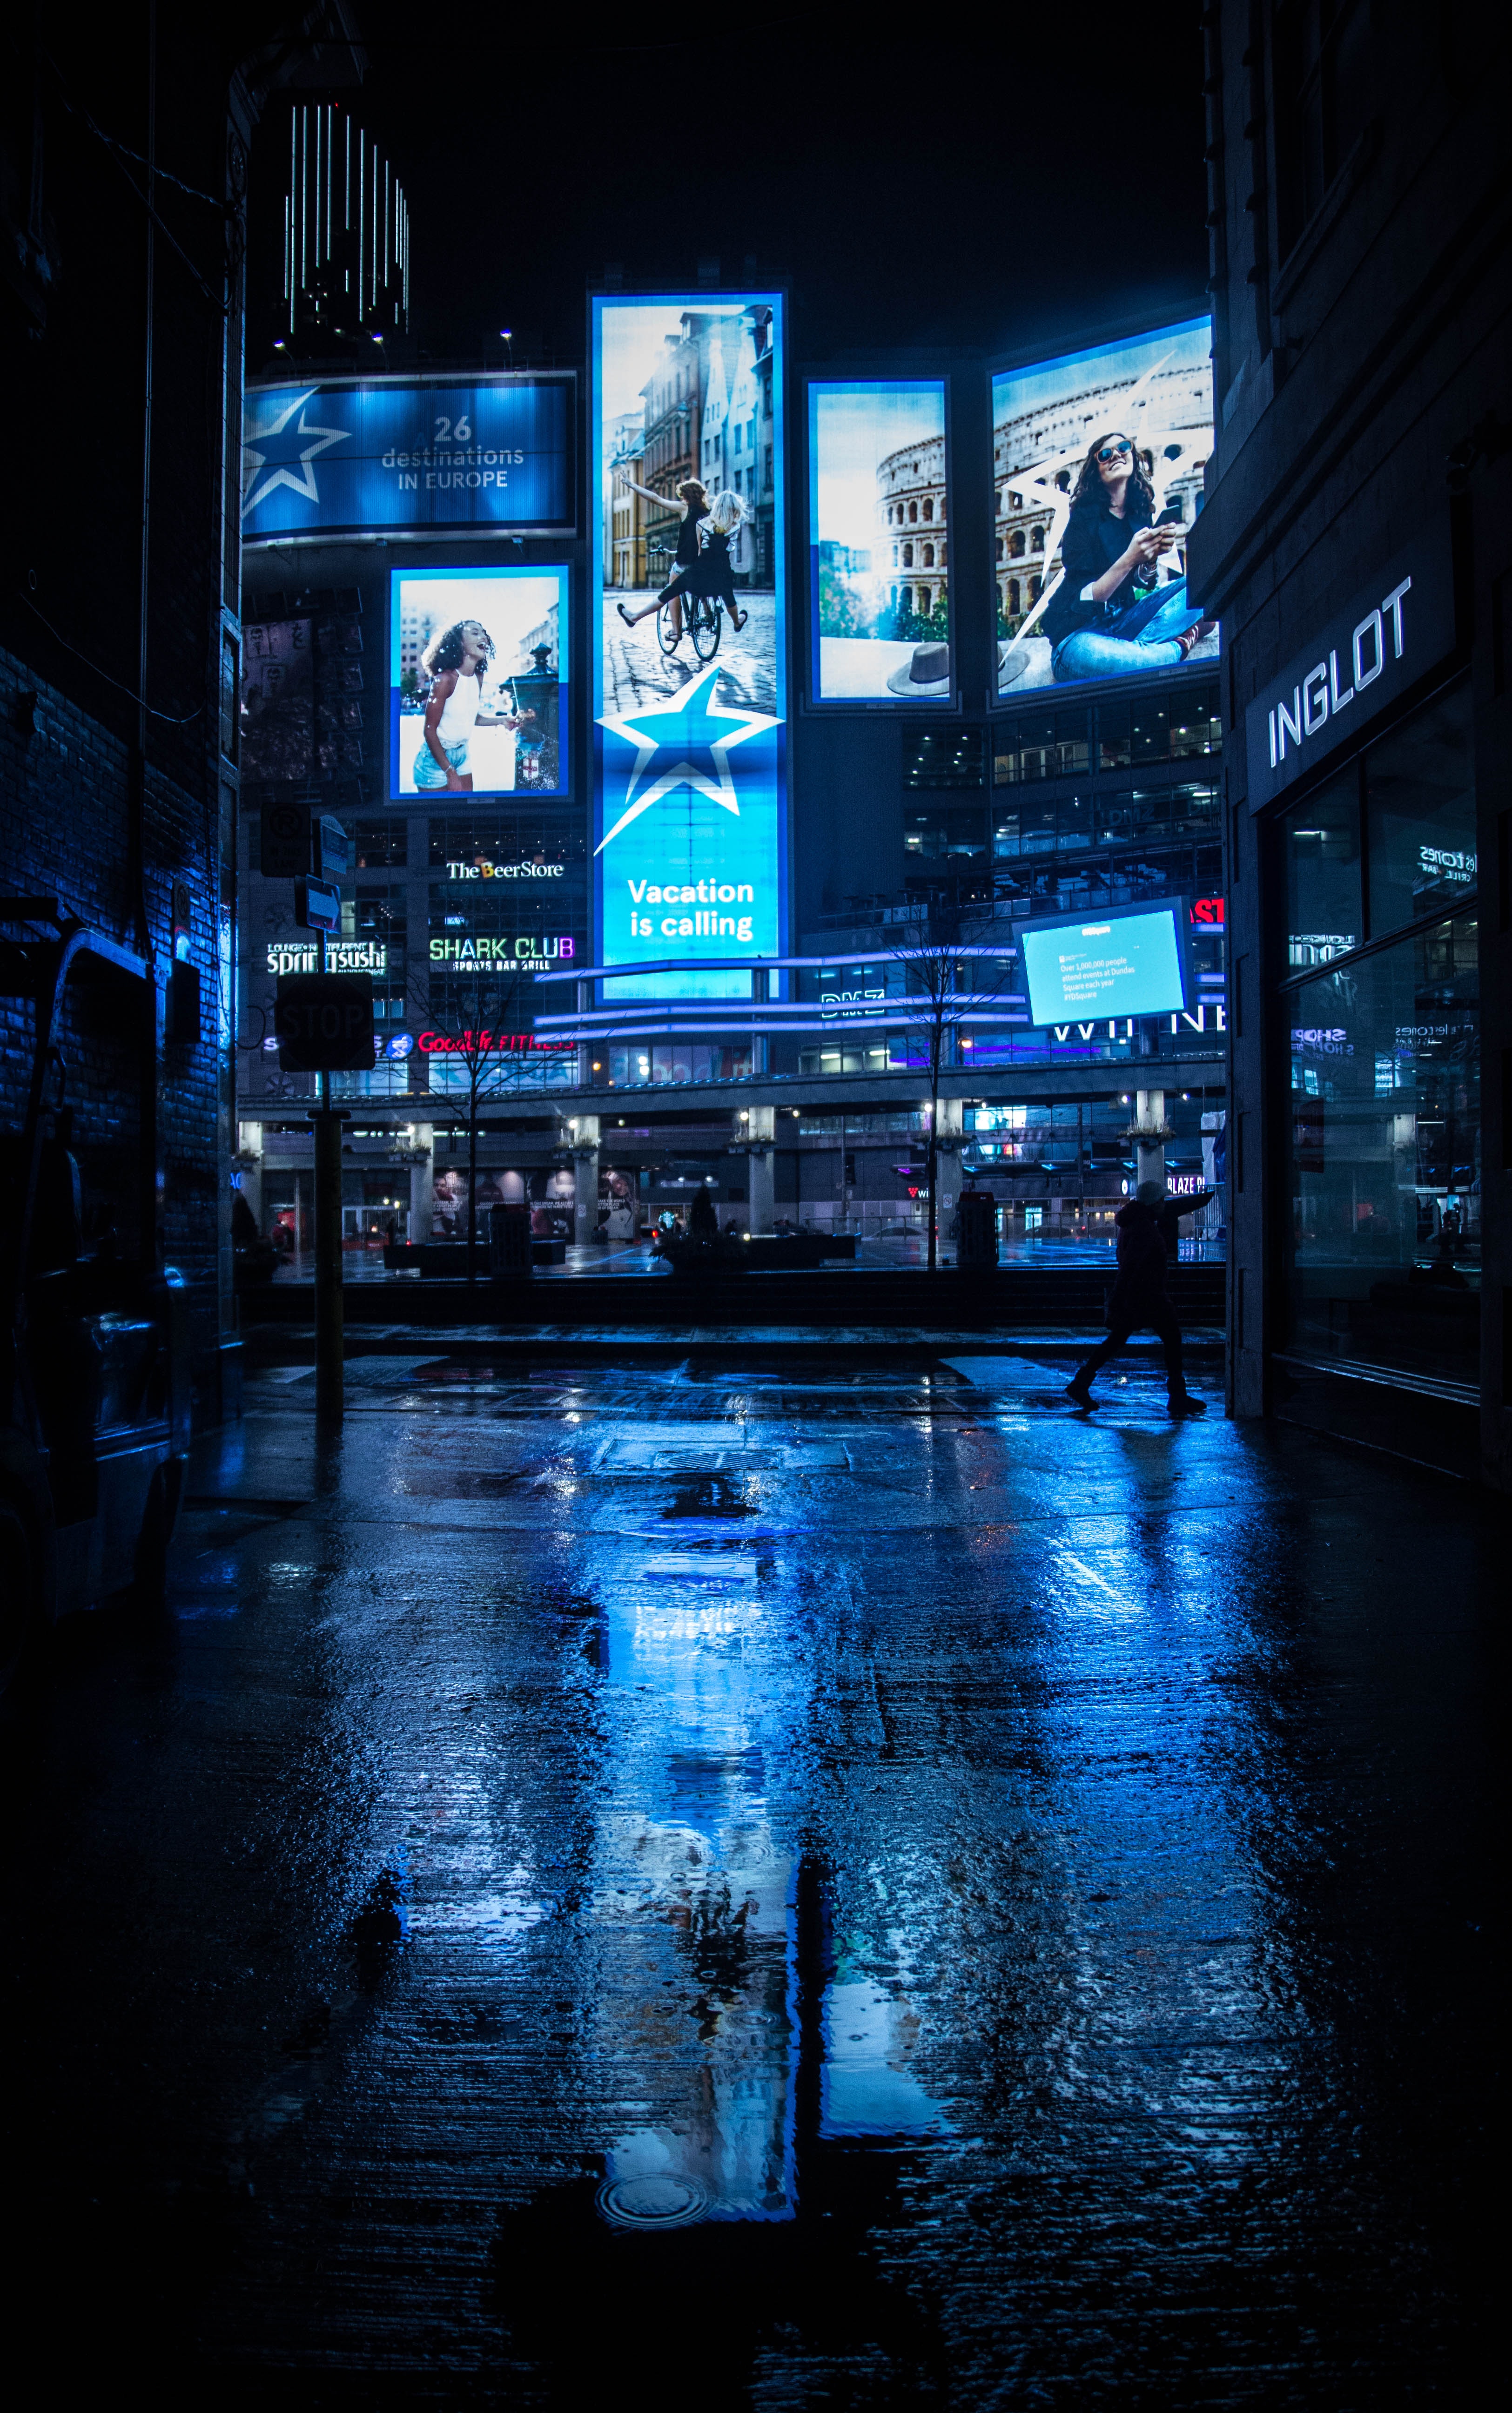
blue, light, night, water, architecture, technology, reflection, darkness, advertising, city, photography, neon, building, display device, electronic signage, electric blue, metropolis, signage, led display, street, stage